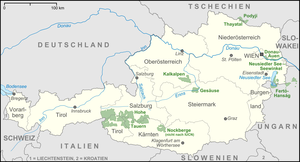
Nationalparker i Østrig
Oversigt over nationalparker i Østrig
"Der findes syv Nationalparker i Østrig. Seks af nationalparkerne er anerkendt af World Conservation Union. Udviklingen af Østrigs nationalparker begyndte i 1971 med ""aftalen i Heligenblut"", hvor delstaterne Tyrol, Salzburg og Kärnten enedes om at etablere Østrigs første nationalpark Hohe Tauern. Parken blev åbnet i 1981.